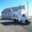
Label: truck